Beachy Head (poem)

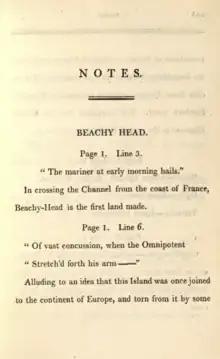
The first page of endnotes in the 1807 first edition of "Beachy Head"

The poem does not present a narrative, but rather a loose meditation on the history of England and humanity's relationship with nature, addressed in an extended exclamation (or apostrophe) to the "Muse" of Beachy Head, headland with chalk cliffs in East Sussex, England. Throughout the poem, the speaker imagines or remembers Beachy Head and the surrounding area of the South Downs, describing a hypothetical vision of what the speaker might see if she could revisit the landscape. The first two stanzas imagine the events of a single day, beginning with dawn on the coast and the departure of fishing boats. A departing merchant ship prompts the speaker to criticize consumerism of luxury goods. The sun sets, the fishing boats return, and smugglers use the coast in darkness. In the third stanza, the poem shifts back in time to describe the history of Beachy Head during the Norman Conquest.